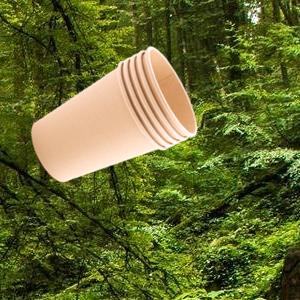
Label: cups